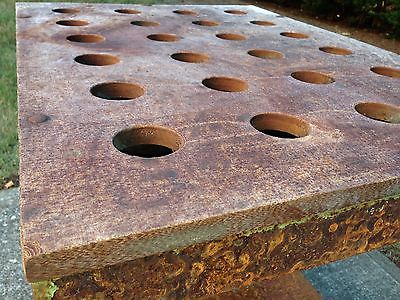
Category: table